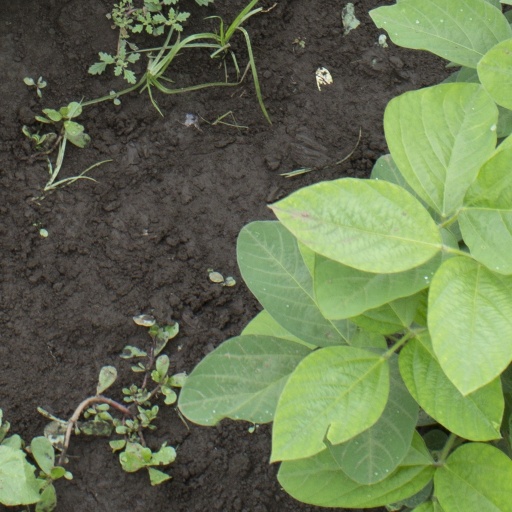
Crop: soybean